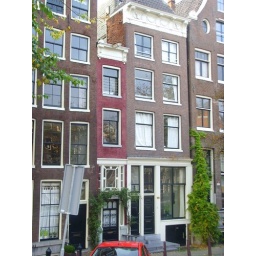
The thinnest house in Amsterdam...the red one